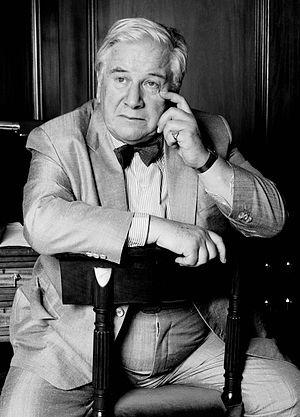
Sir Peter Ustinov à Londres. Photo prise dans sa suite au Berkeley hotel, pendant qu'il prenait le thé avec des scones au marmelade et des pâtisseries à la crème.
Le 28 mars est le 87ᵉ jour de l'année du calendrier grégorien, le 88ᵉ en cas d'année bissextile. Il reste 278 jours avant la fin de l'année.
Granpa est un film d'animation britannique réalisé par Dianne Jackson, sorti en 1989.